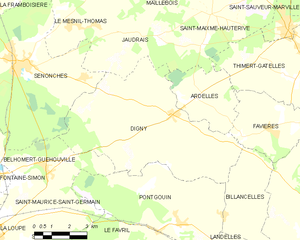
Carte de Digny et des communes limitrophes.